Trinitite

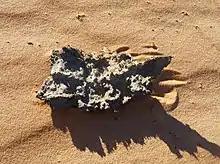
A fulgurite from the Mauritanian desert

Trinitite was not initially considered remarkable in the context of the nuclear test and ongoing war, but when the war ended visitors began to notice the glass and collect it as souvenirs. For a time it was believed that the desert sand had simply melted from the direct radiant thermal energy of the fireball and was not particularly dangerous. Thus, it was marketed as suitable for use in jewelry in 1945 and 1946. It is now illegal to take the remaining material from the site, much of which has been removed by the US government and buried elsewhere in New Mexico; however, material that was taken prior to this prohibition is still in the hands of collectors and available legally in mineral shops. Counterfeit trinitite is also on the market; trinitite's authenticity requires scientific analysis. There are samples in the National Museum of Nuclear Science and History, Smithsonian National Museum of Natural History, the New Mexico Farm and Ranch Heritage Museum, and the Corning Museum of Glass; the National Atomic Testing Museum houses a paperweight containing trinitite. In the United Kingdom Science Museum Group's collection contains a trinitite sample, as does the Canadian War Museum in Canada. There is also Trinitite sample display at the Hiroshima Peace Memorial Museum in Hiroshima, Japan.